Grete Beier

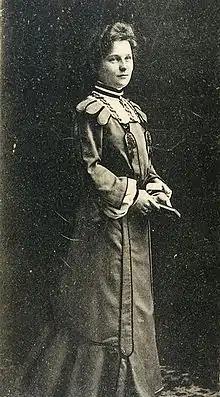
Grete Beier

Grete Beier (15 September 1885 – 23 July 1908) was the last woman who was publicly executed in the Kingdom of Saxony. Her inter-related crimes included fraud, abortion, conspiracy to commit the murder of a witness, and the actual murder of her formal fiancé.